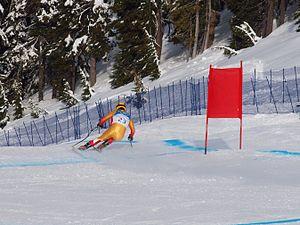
Robbie Dixon, né le 4 janvier 1985 à North Vancouver, est un skieur alpin canadien licencié à Whistler et s'illustrant dans les disciplines de vitesse.